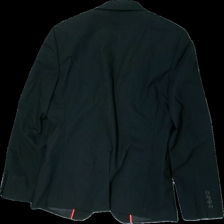
View: back
Type: Jacket
Category: Men
Brand: Riley
Colors: Black
Material: Shell: 54% wool, 44% polyester; Lining: 50% polyester, 50% viscose
Pattern: Animal print
Cut: Oversize, Loose
Size: 48
Season: All
Stains: Minor
Price range: 50-100
Recommended usage: Remake